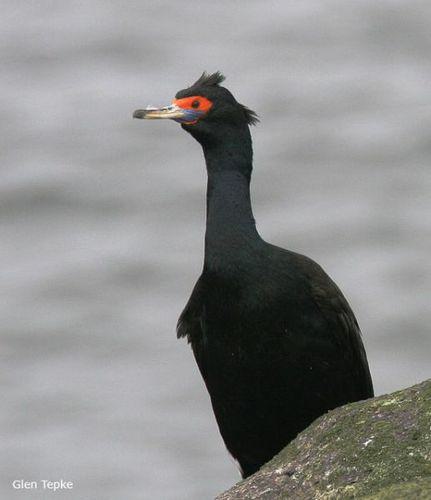
A photo of a red faced cormorant